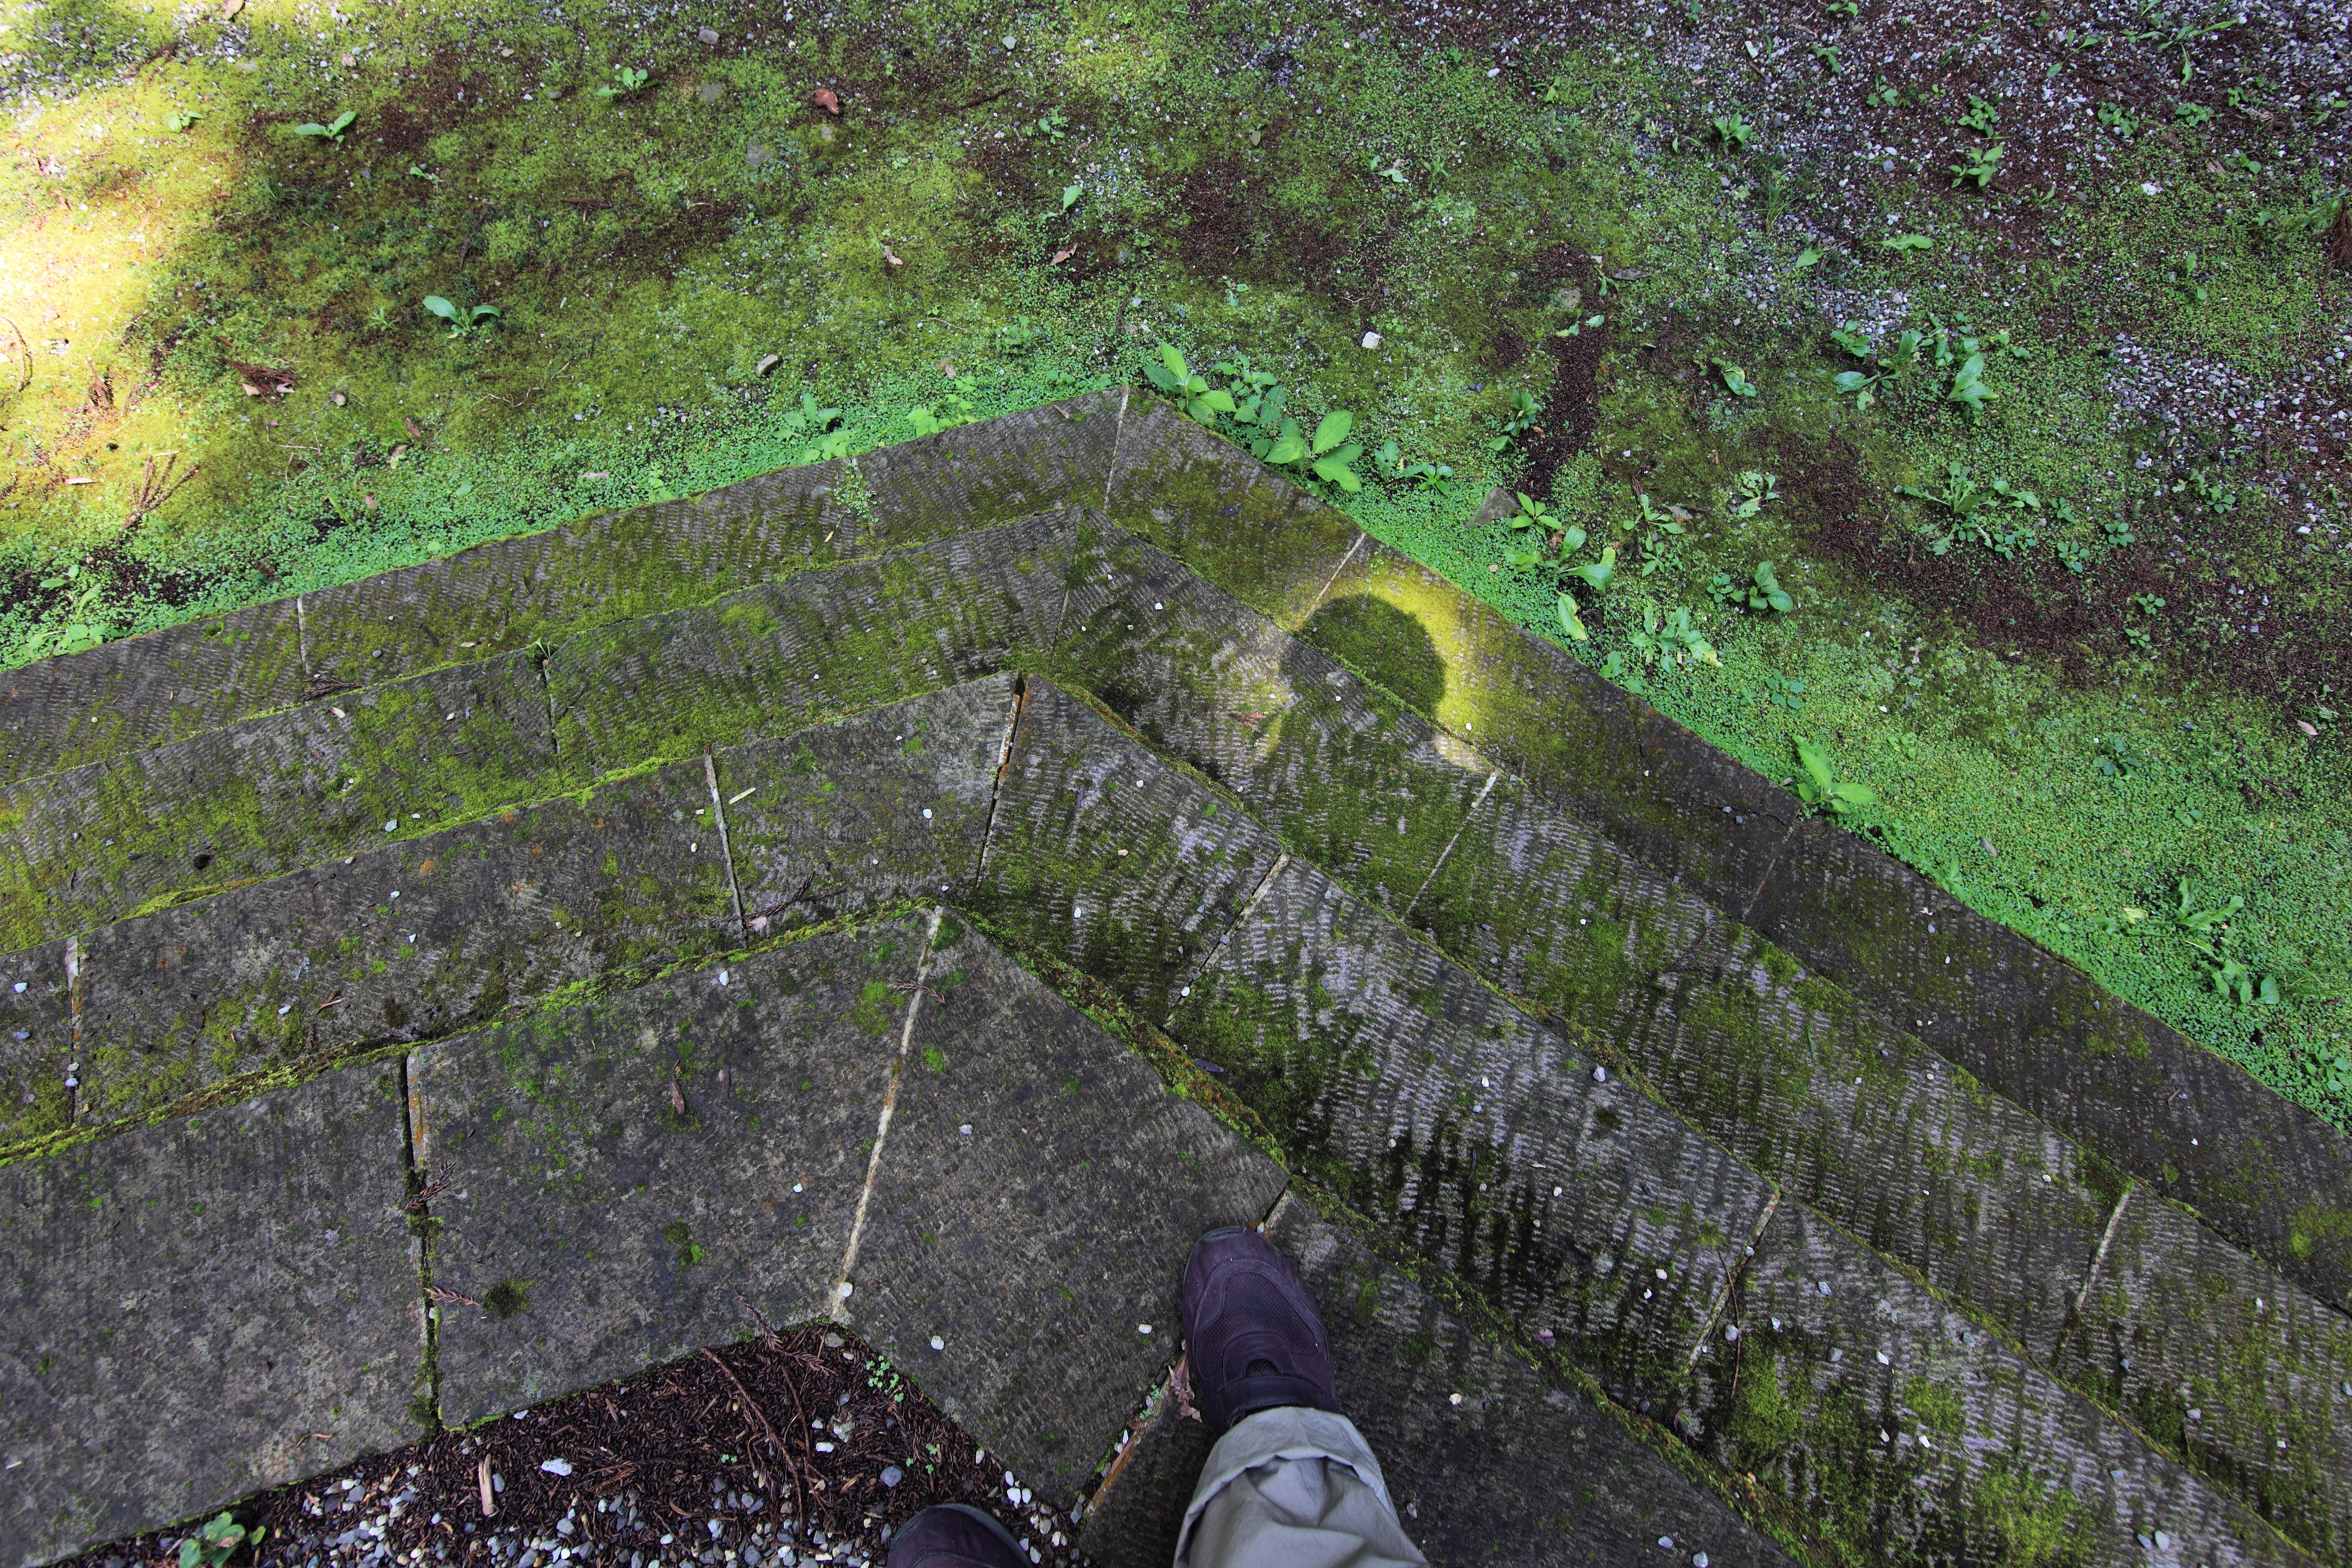
trail, moss, green, high, terrain, ridge, geology, shrine, 5d, hires, habitat, markii, hi, res, resolution, shiobarahachimangu